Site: brandenburg
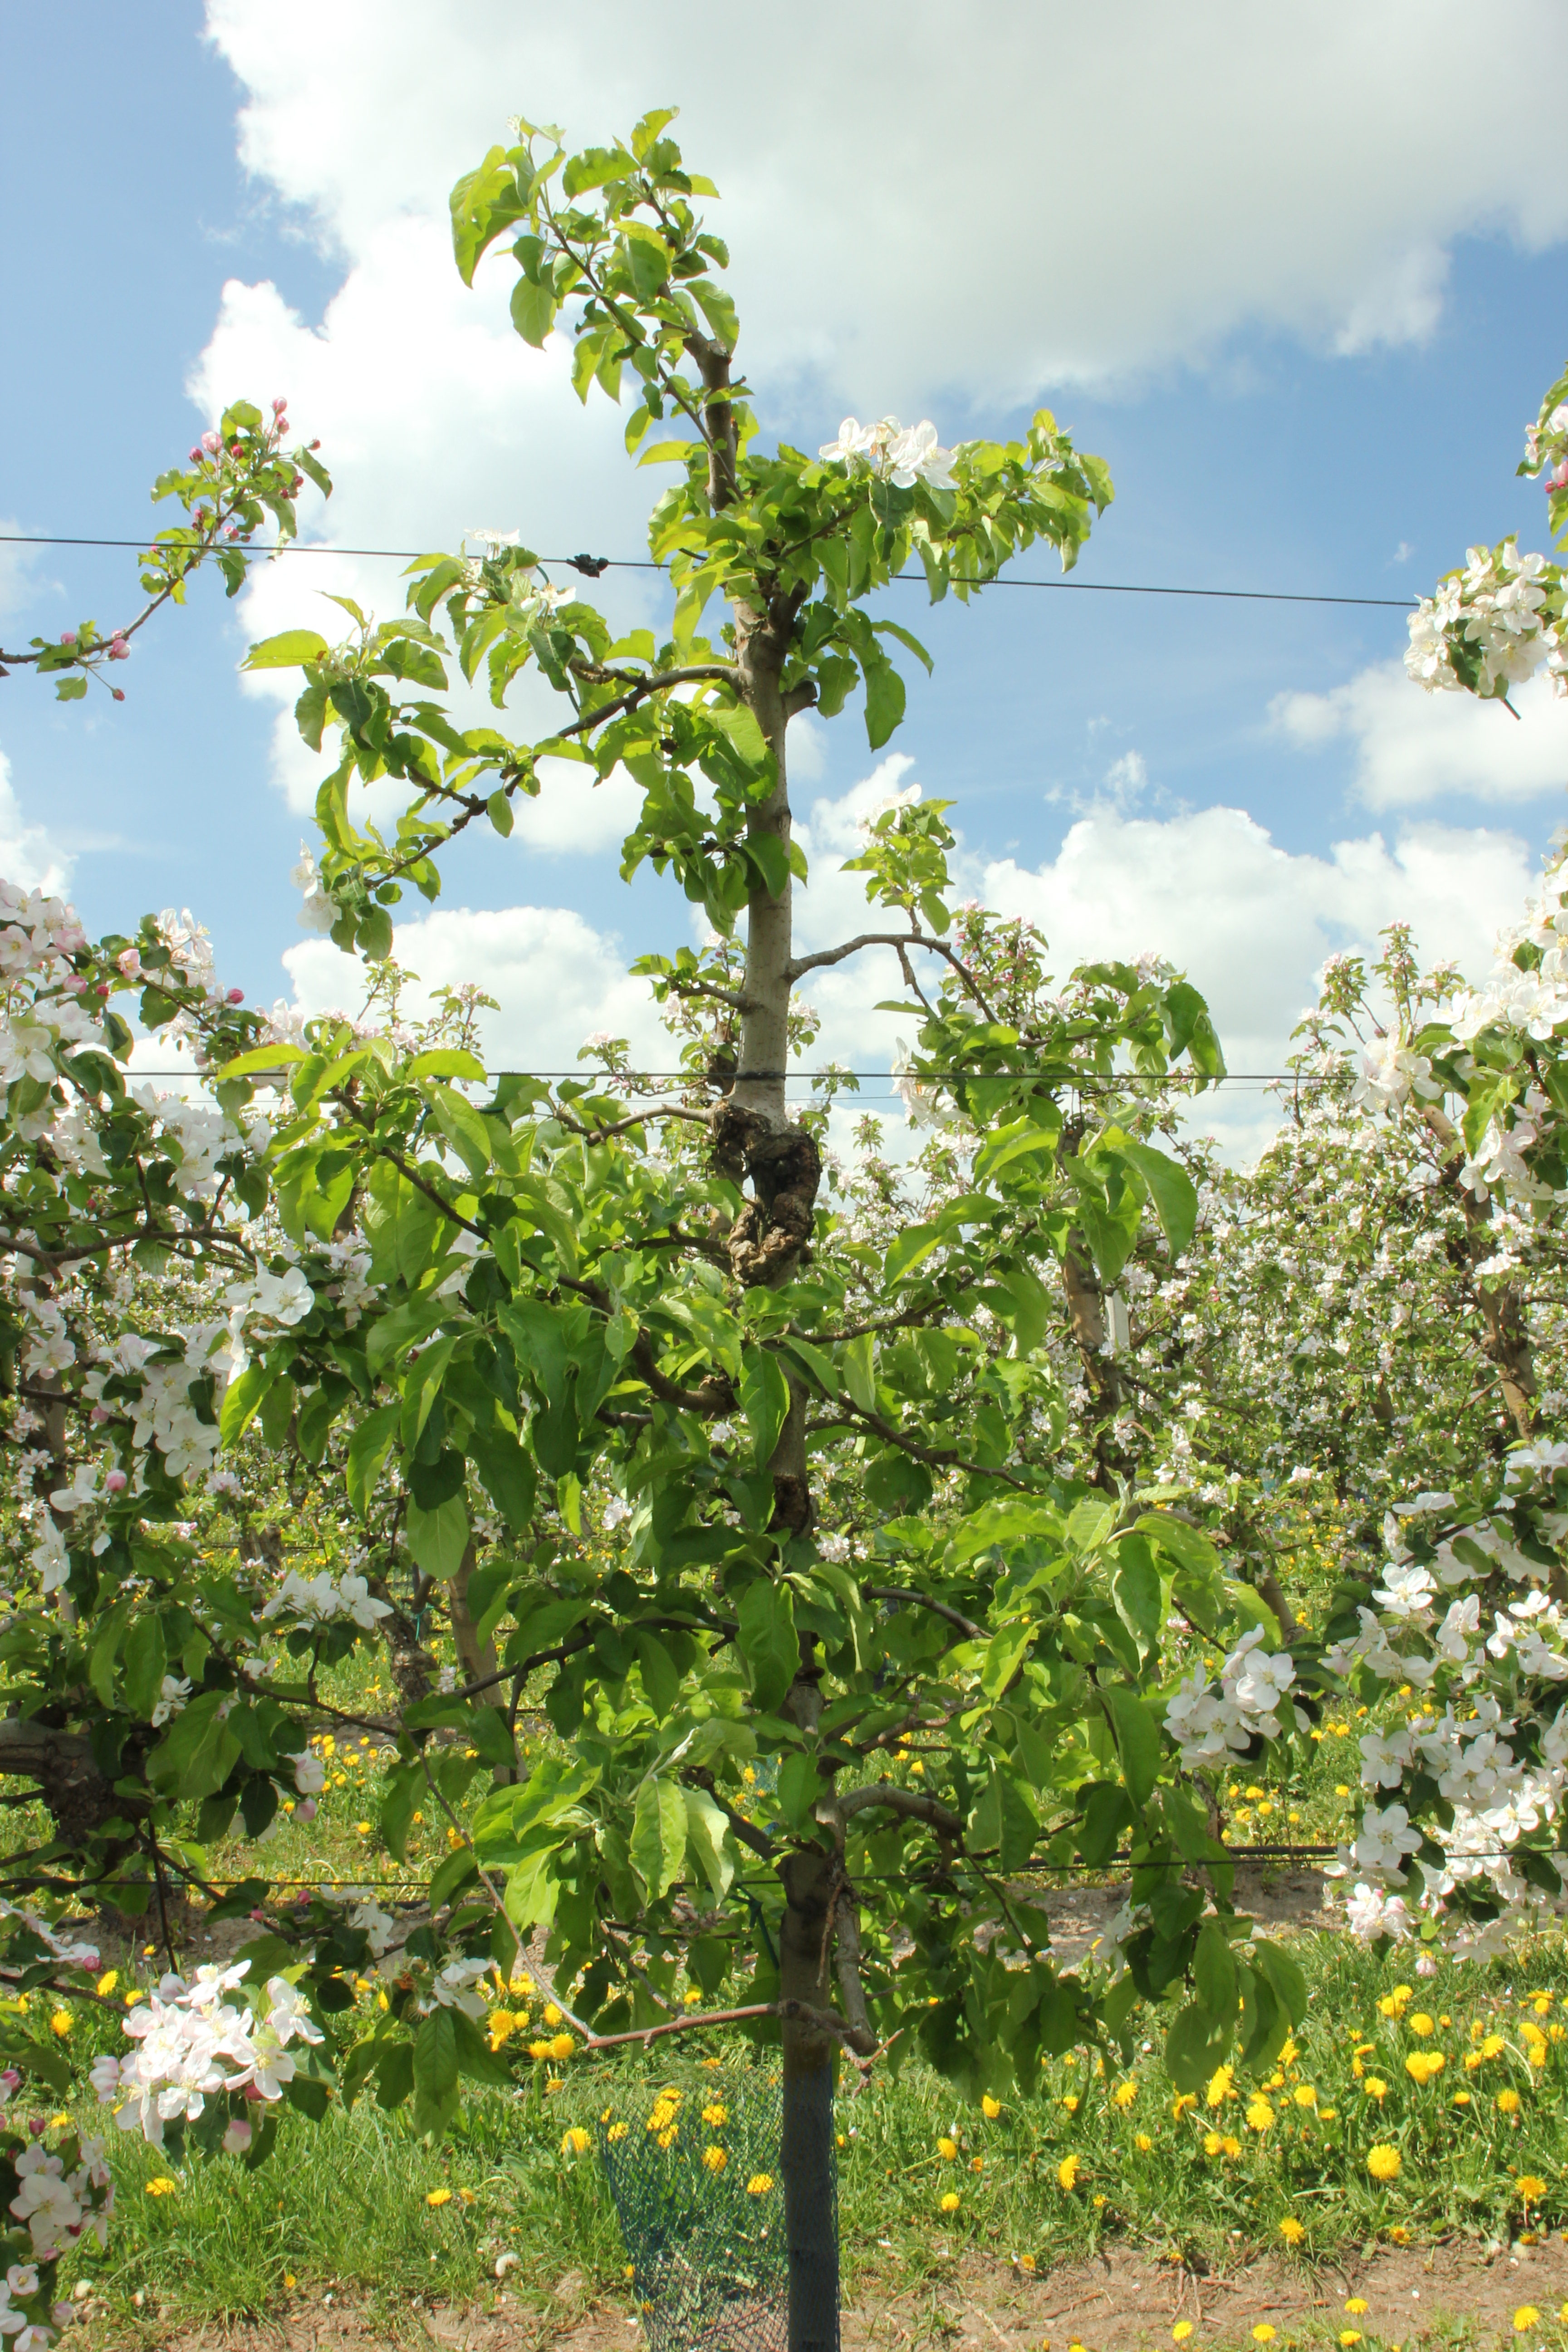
Growth stage (BBCH 65): Flowering